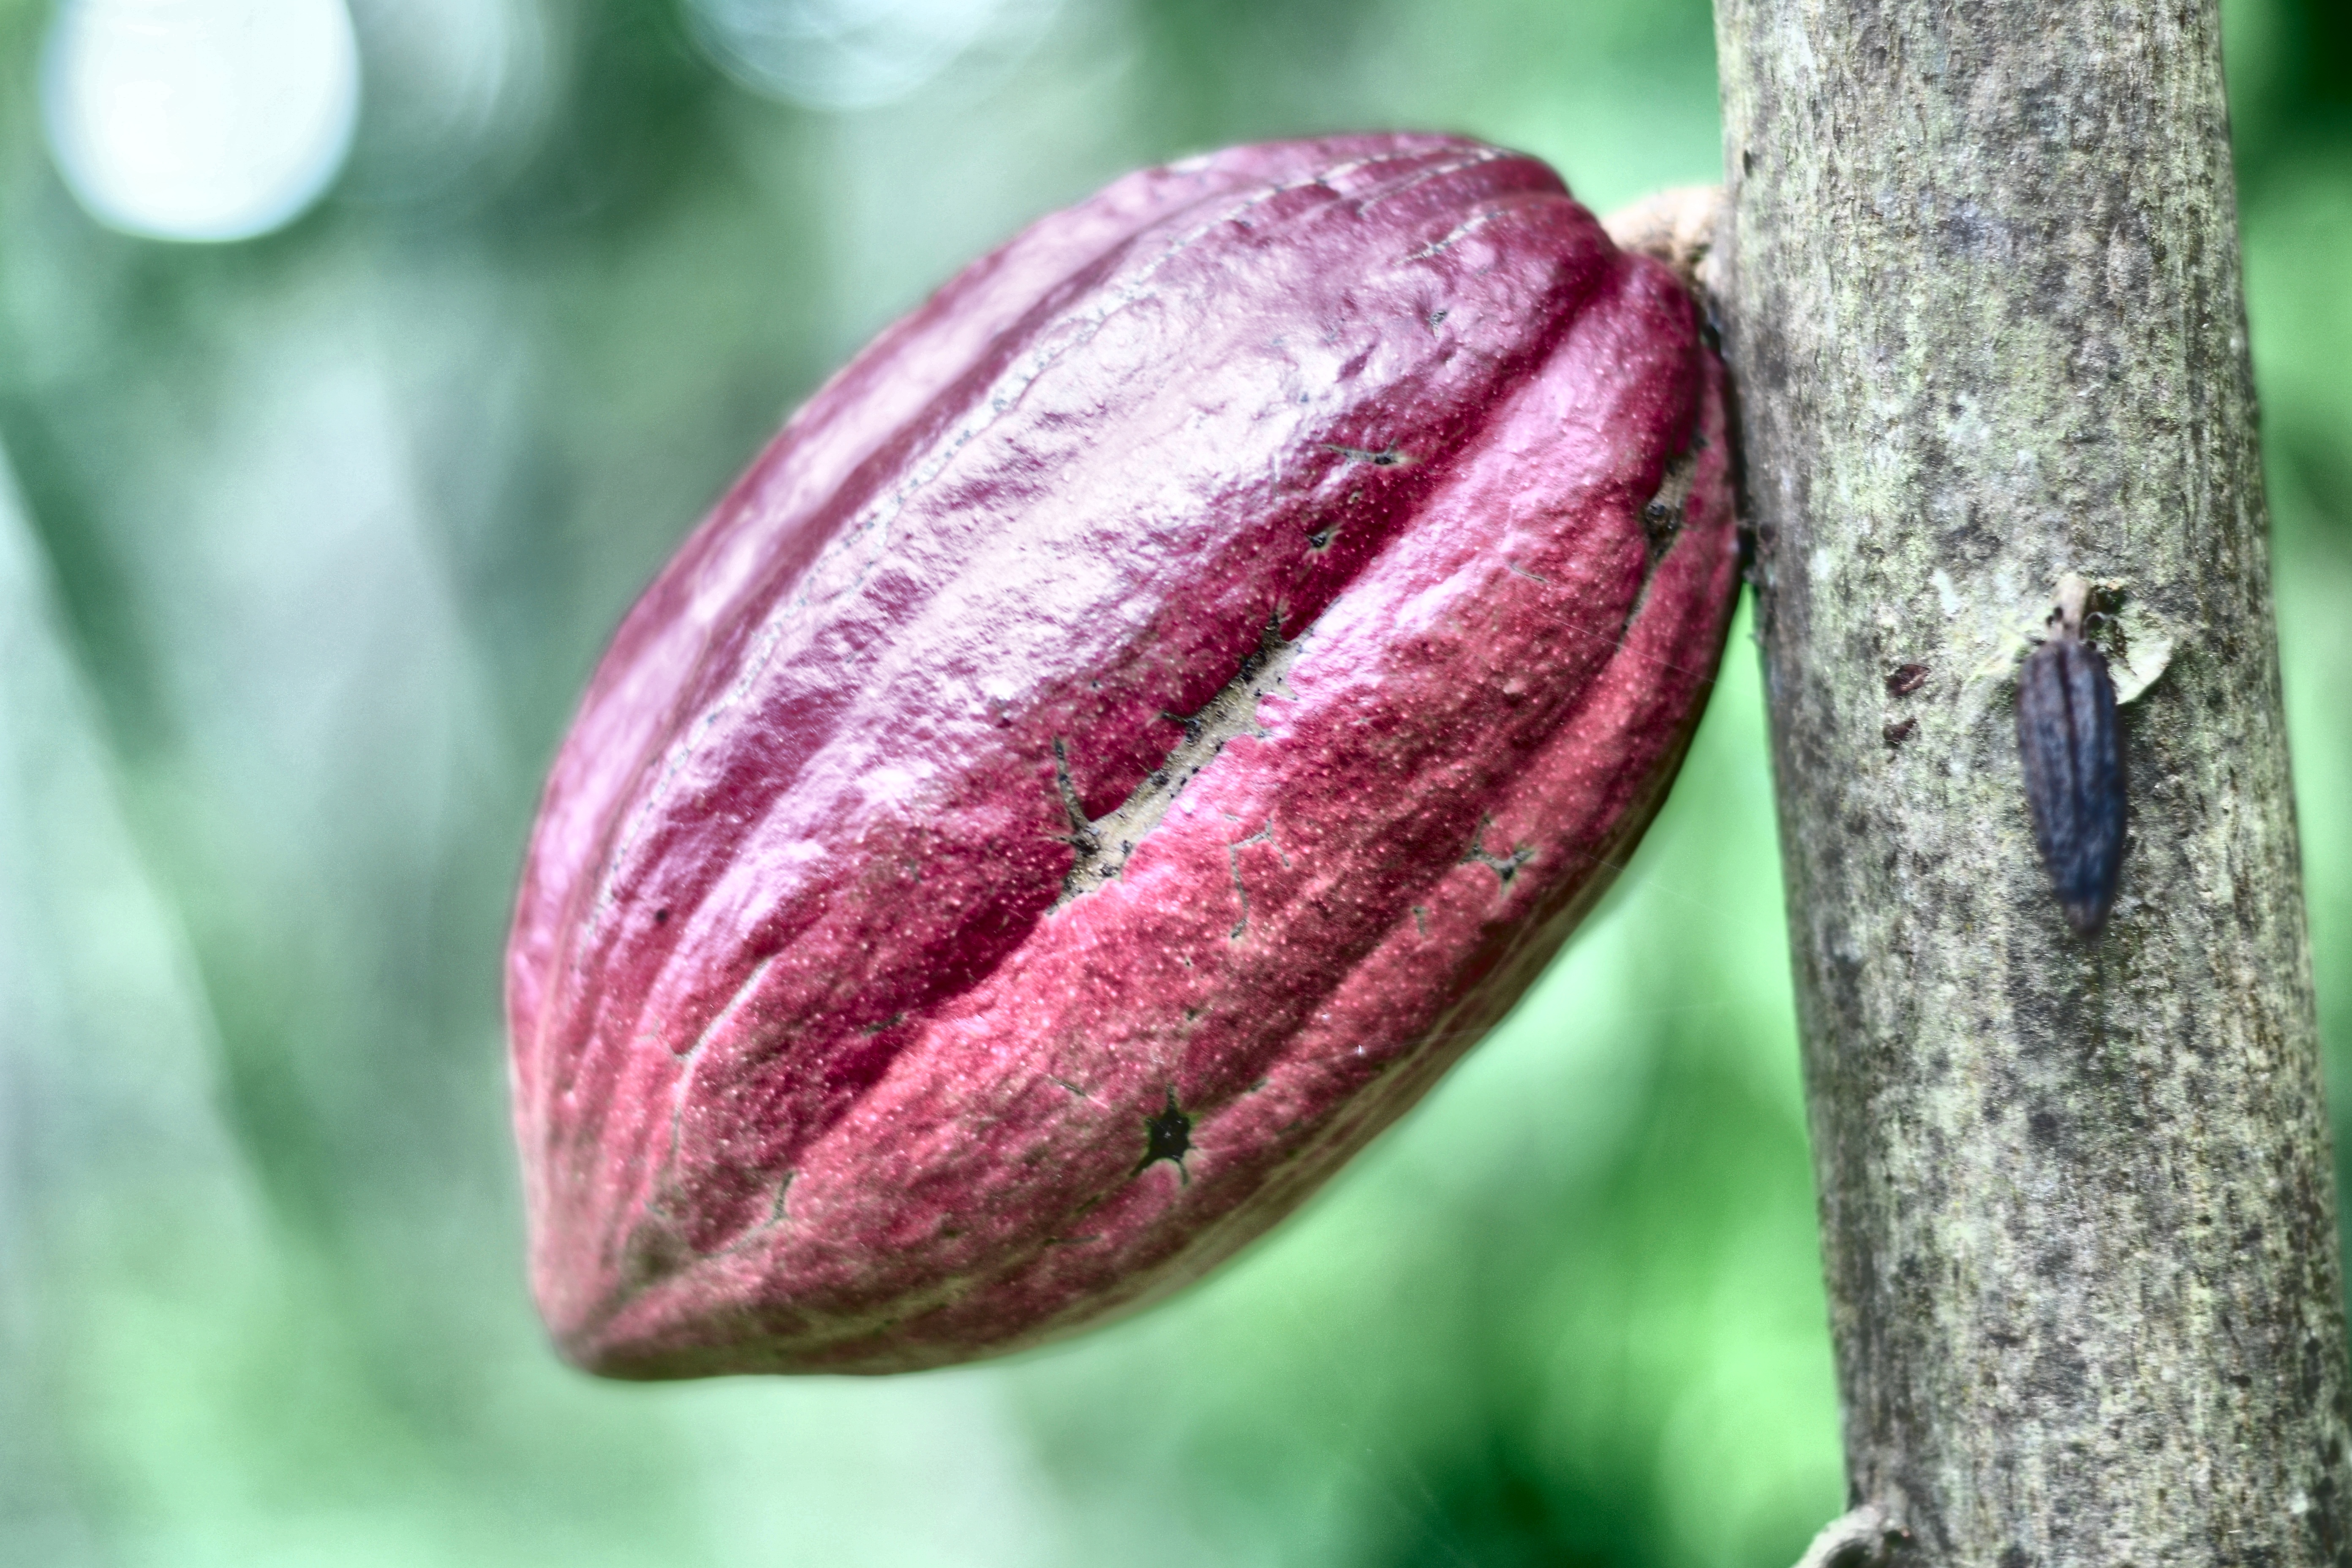
Maturity: unmature
Variety: Amelonado